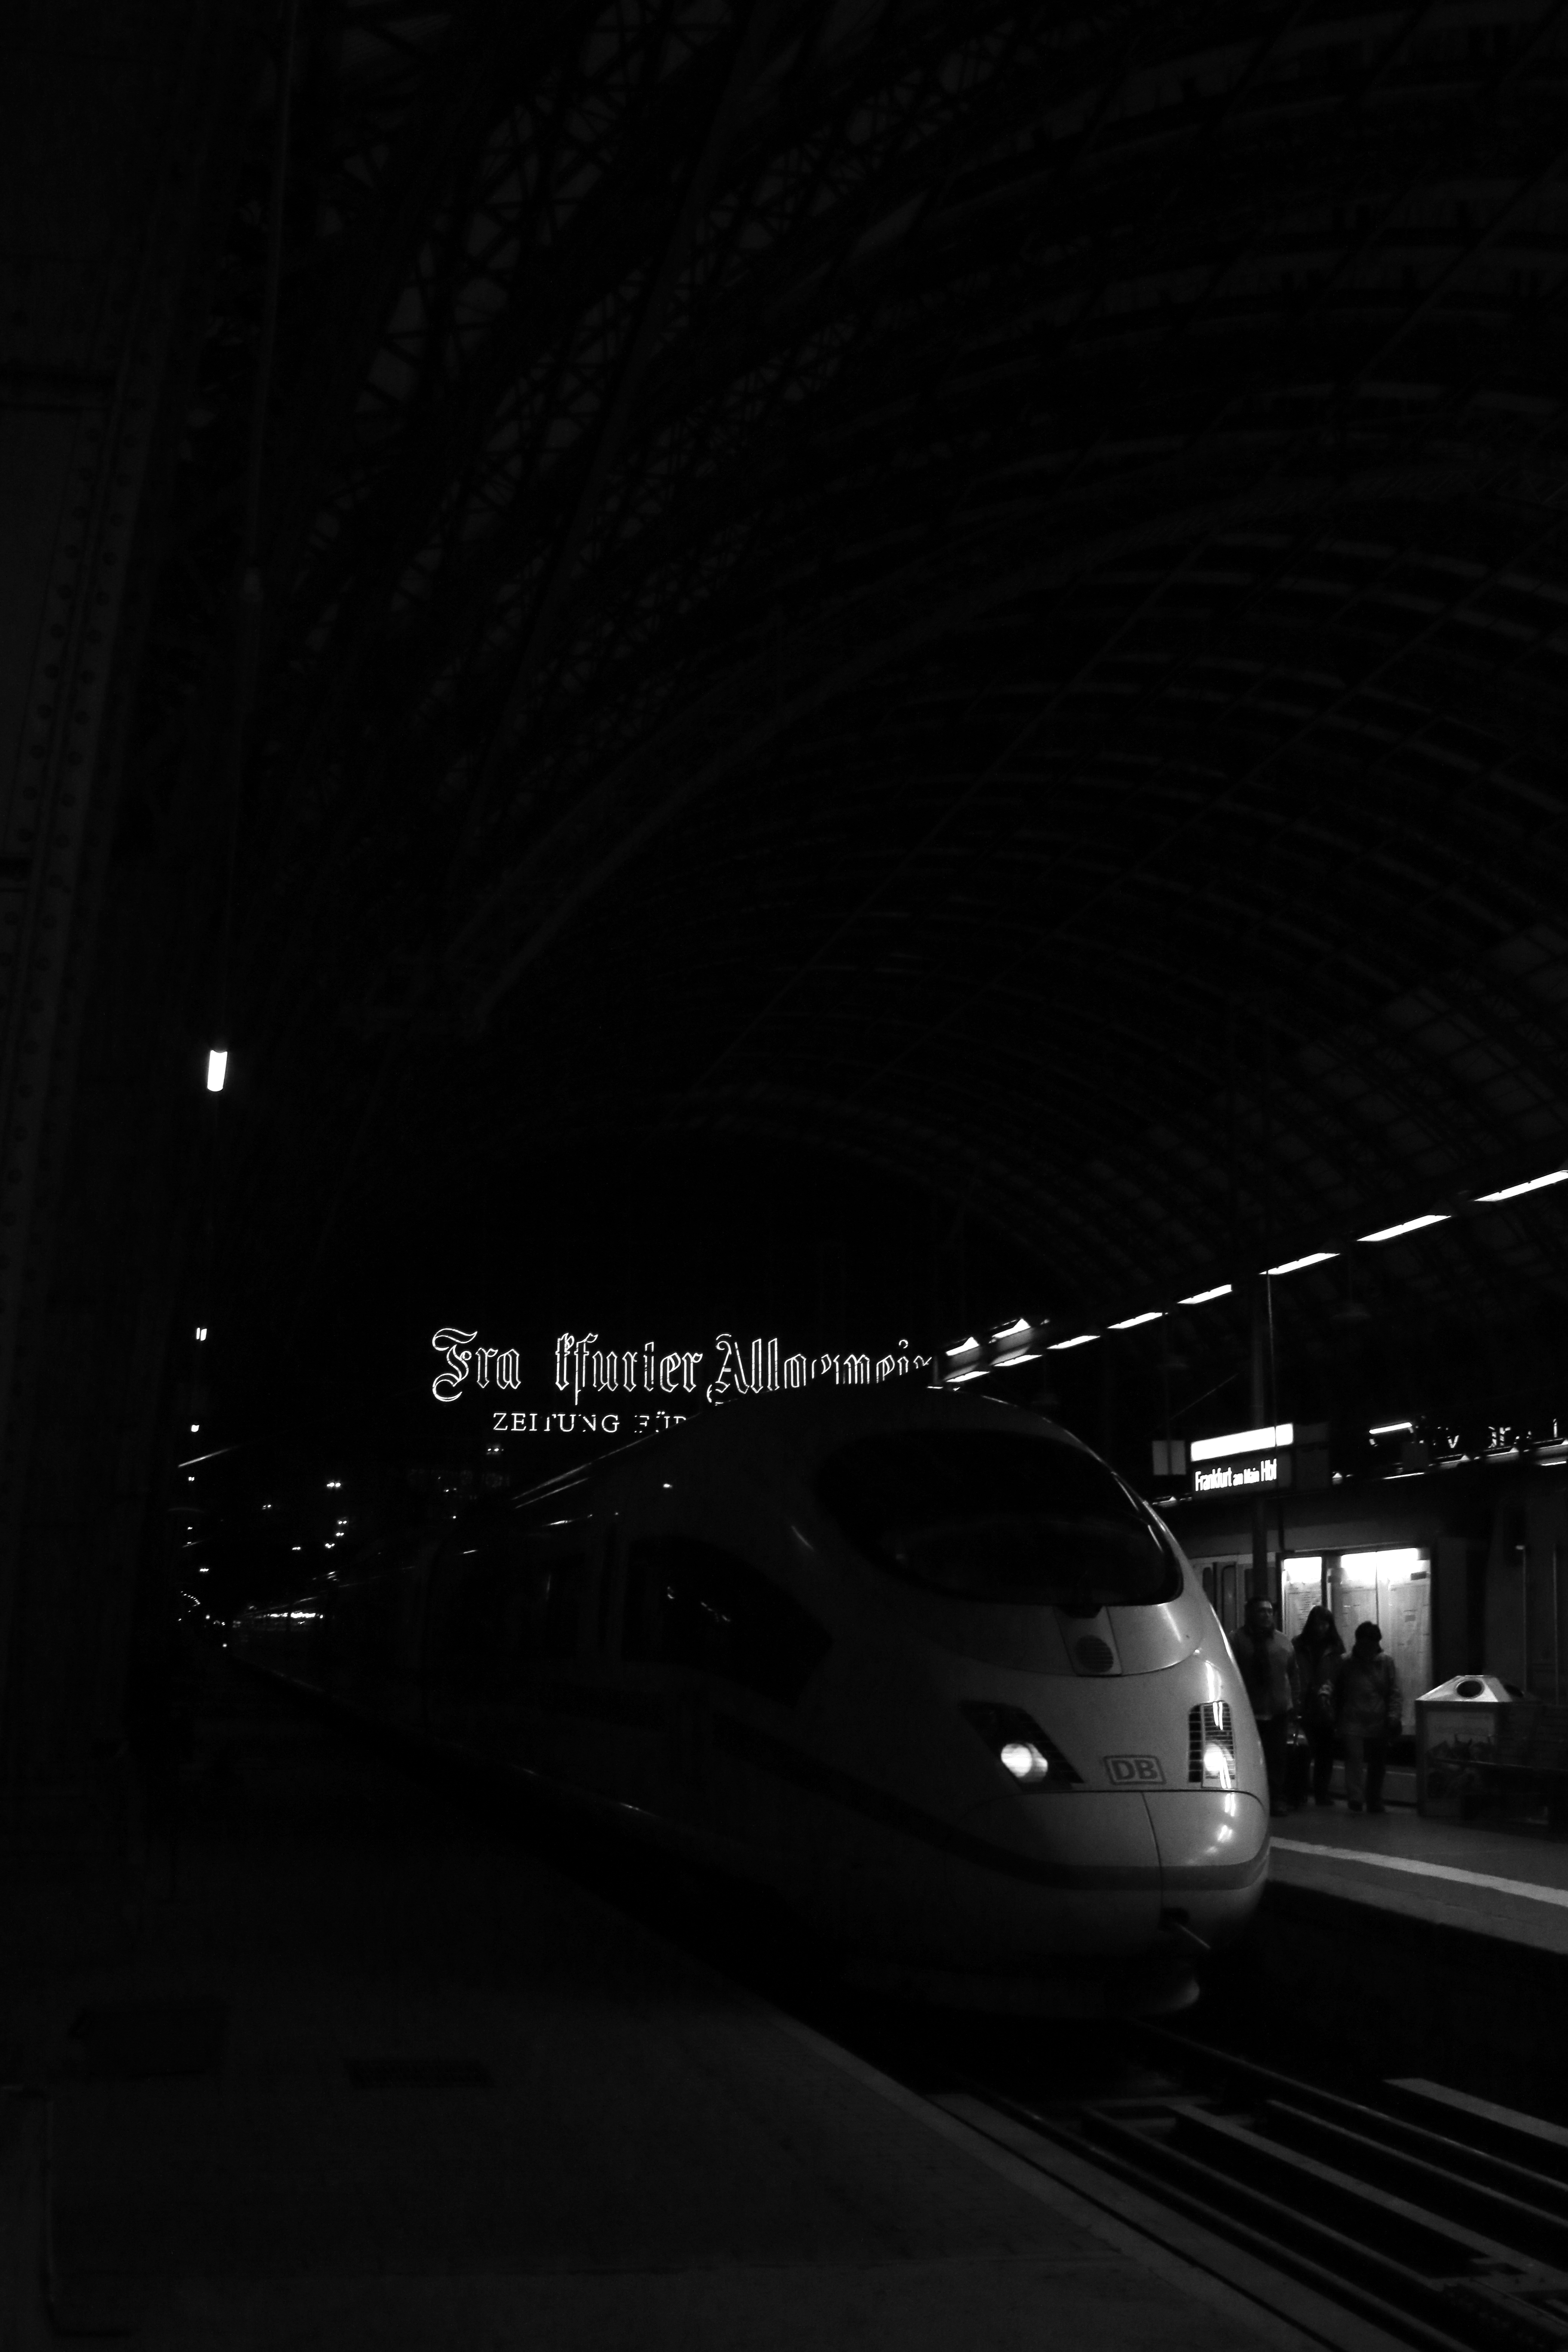
light, black and white, white, night, line, darkness, black, monochrome, lighting, bw, blackandwhite, blackwhite, germany, alemania, allemagne, sw, schwarzweiss, schwarzweis, shape, frankfurtmain, germania, frankfurt, schwarzweissfotografie, schwarzweisfotografie, monochrome photography